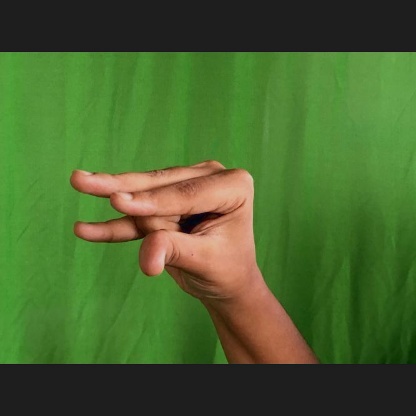
Mudra: Kangulam